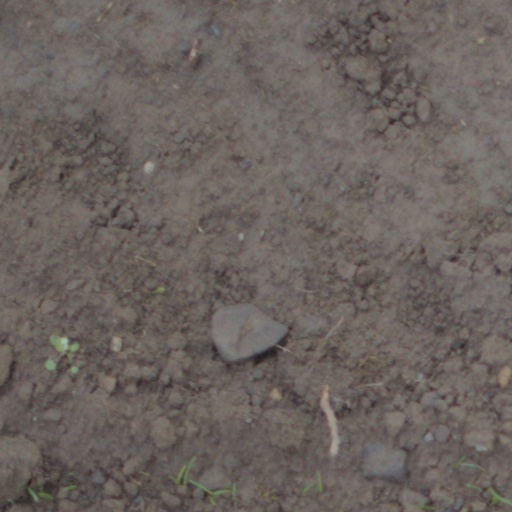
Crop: wheat